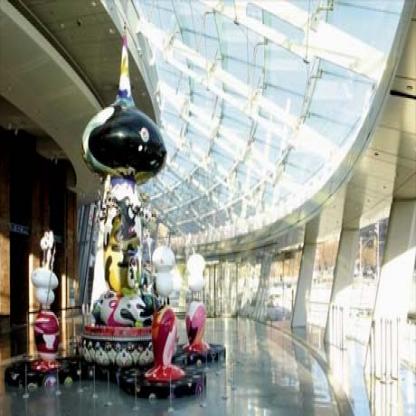
Scene: Indoor